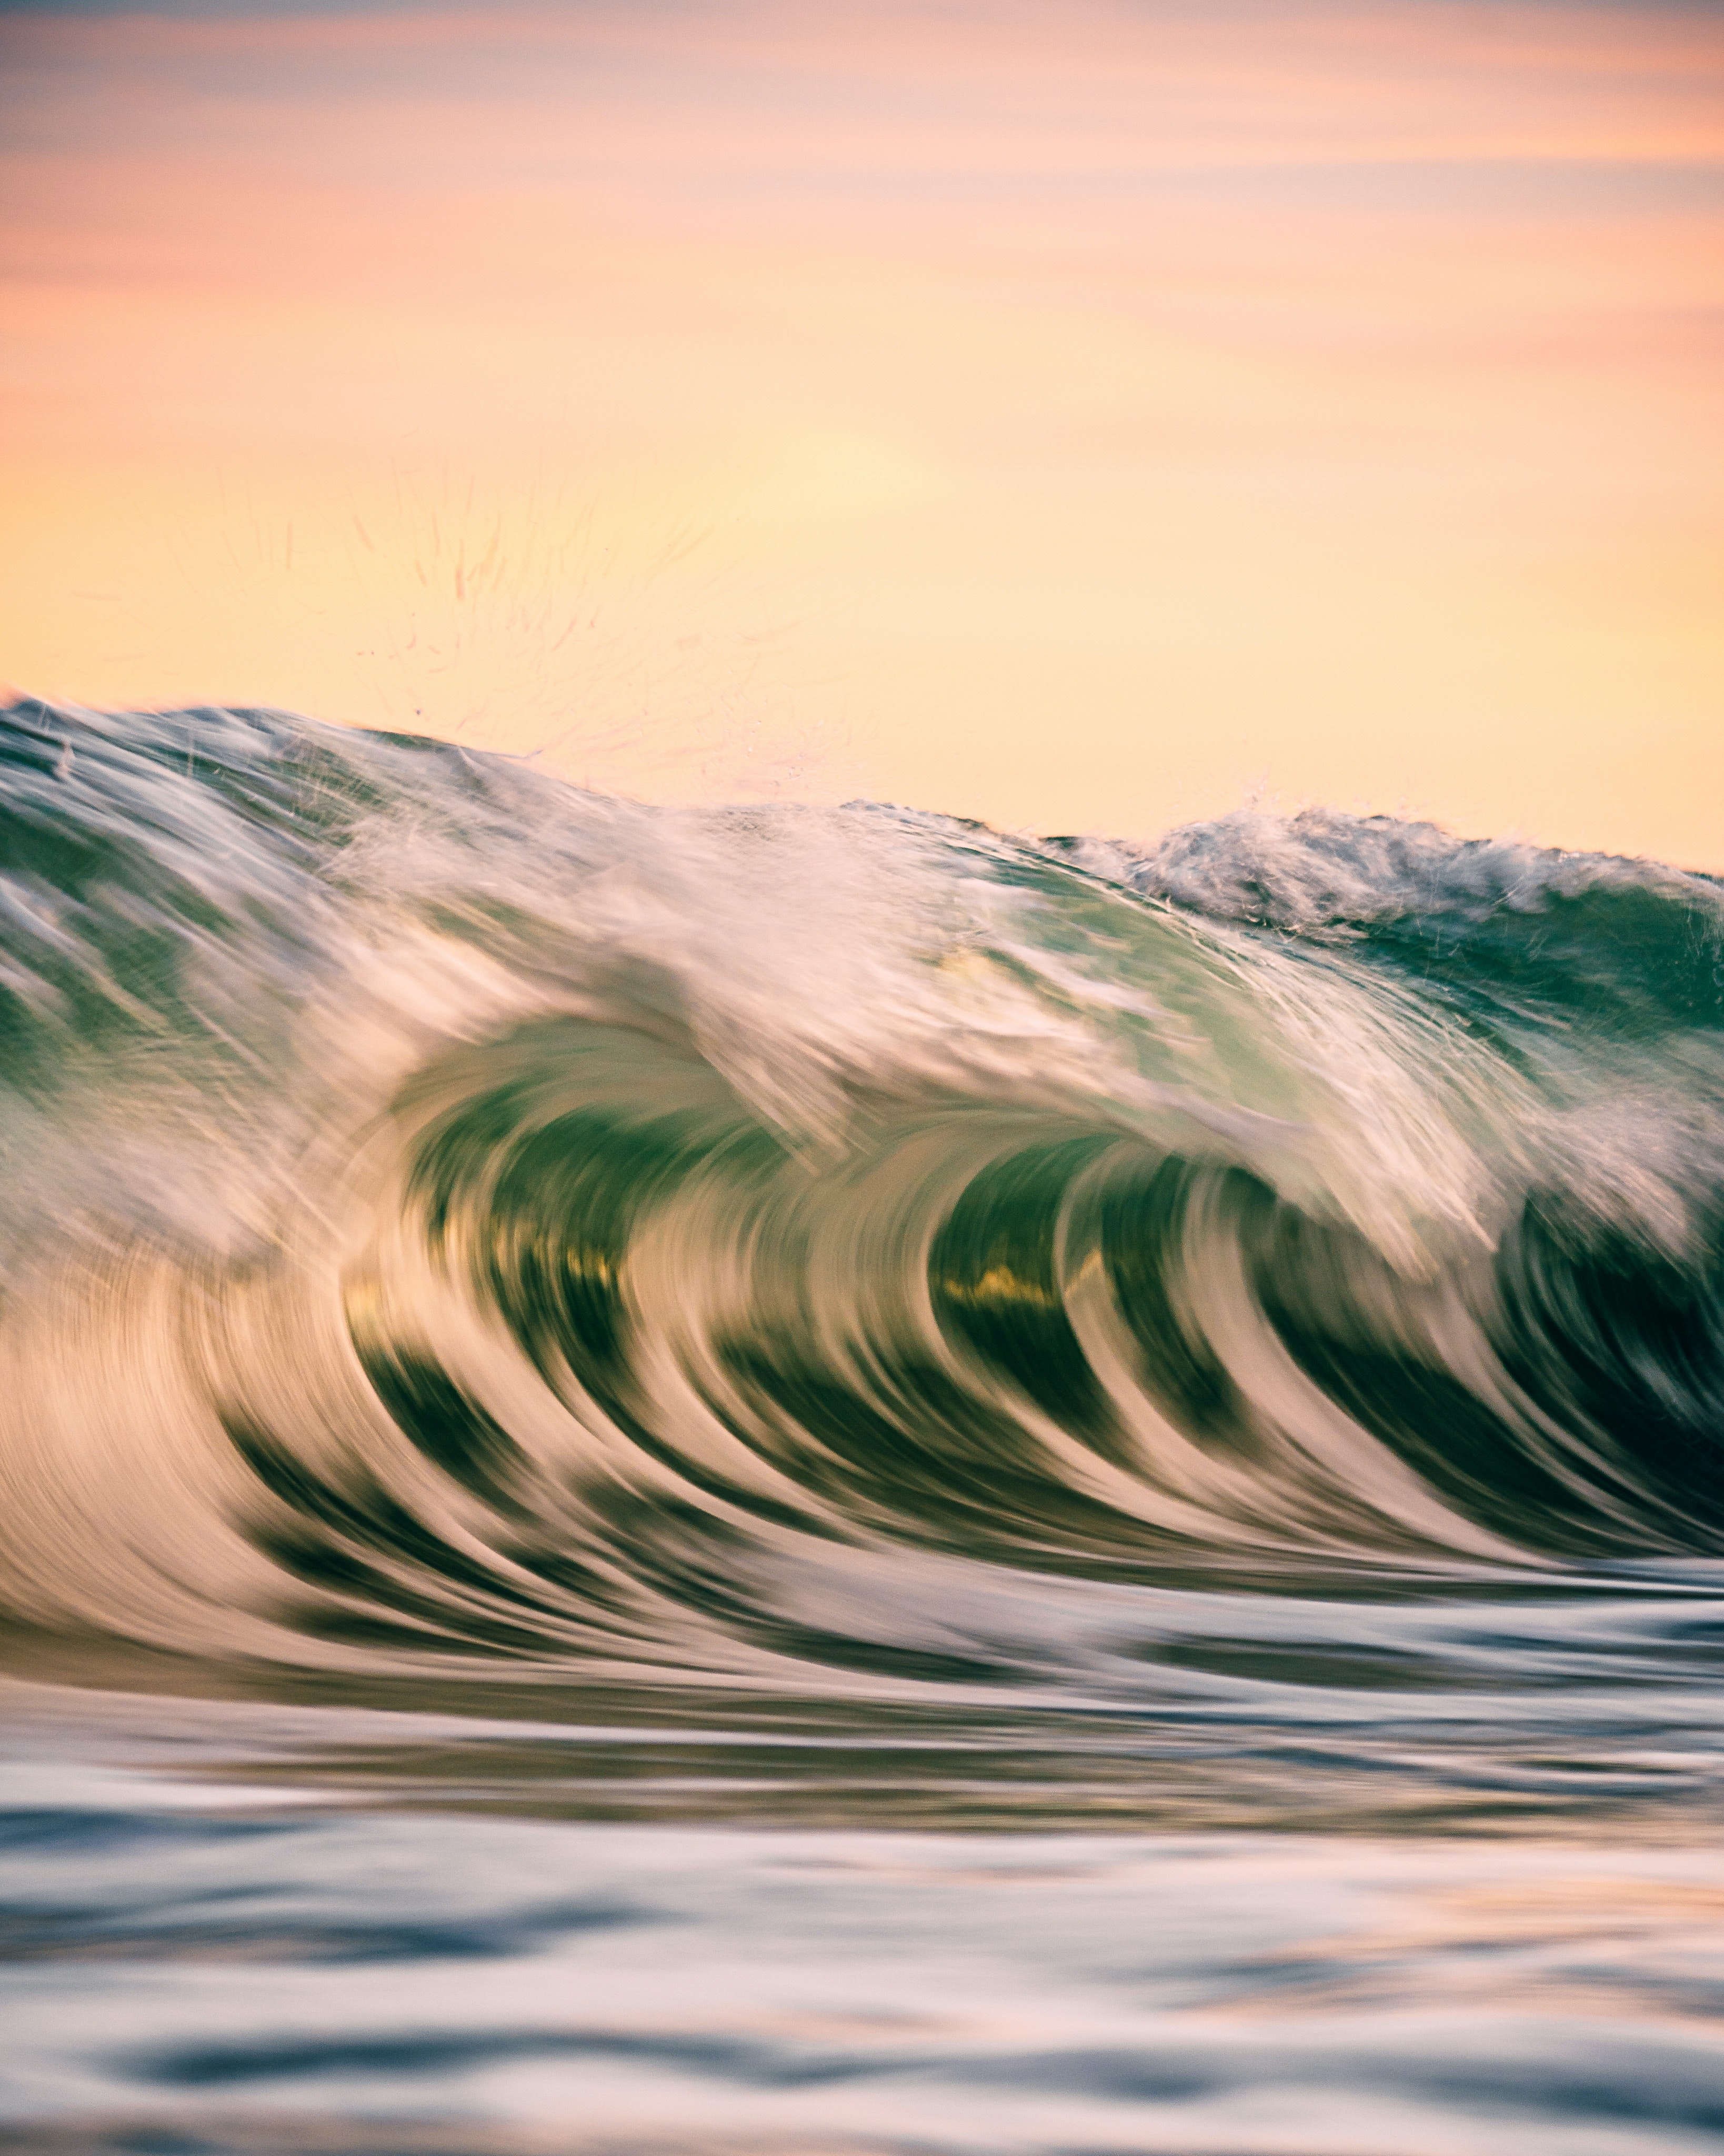
sea, water resources, liquid, water, sky, fluid, landscape, wind wave, wind, cloud, natural landscape, horizon, pattern, natural material, wave, ocean, art, tide, macro photography, evening